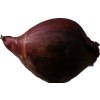
Label: red_onion